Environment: real
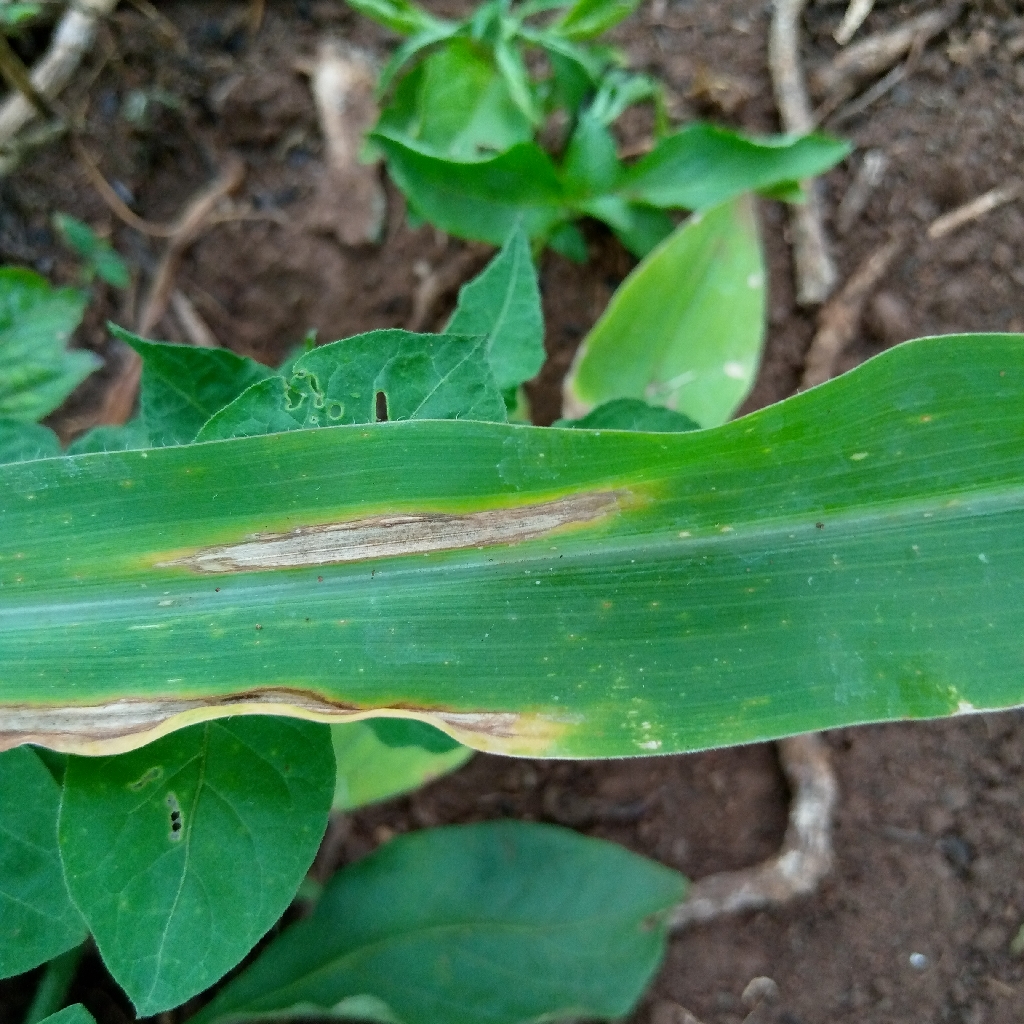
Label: northern_corn_leaf_blight